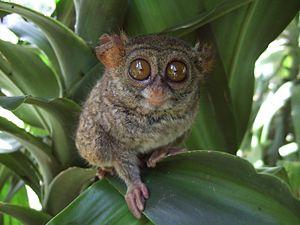
Voici une liste de diverses espèces animales classées par le nombre de neurones constituant l'ensemble de leur système nerveux. Ces chiffres sont des estimations calculées en multipliant la densité des neurones chez un animal particulier par le volume moyen du cerveau de l'animal. Le ver nématode Caenorhabditis elegans est la seule espèce citée pour laquelle le nombre de neurones a pu être compté.
Le parc national Bogani Nani Wartabone est un parc national situé dans la péninsule de Minahasa dans le nord de l'île indonésienne de Sulawesi, à 0° 33′ 38″ N, 123° 40′ 48″ E. Créé en 1991 sous le nom de parc national de Dumoga Bone, il a été renommé en honneur de Nani Wartabone, fils du dernier roi de Gorontalo. Sa superficie est de 2 871 km².
Tarsius est un genre de primates haplorrhiniens. Les espèces de ce genre sont communément appelées tarsiers, comme tous les membres de la famille Tarsiidae.